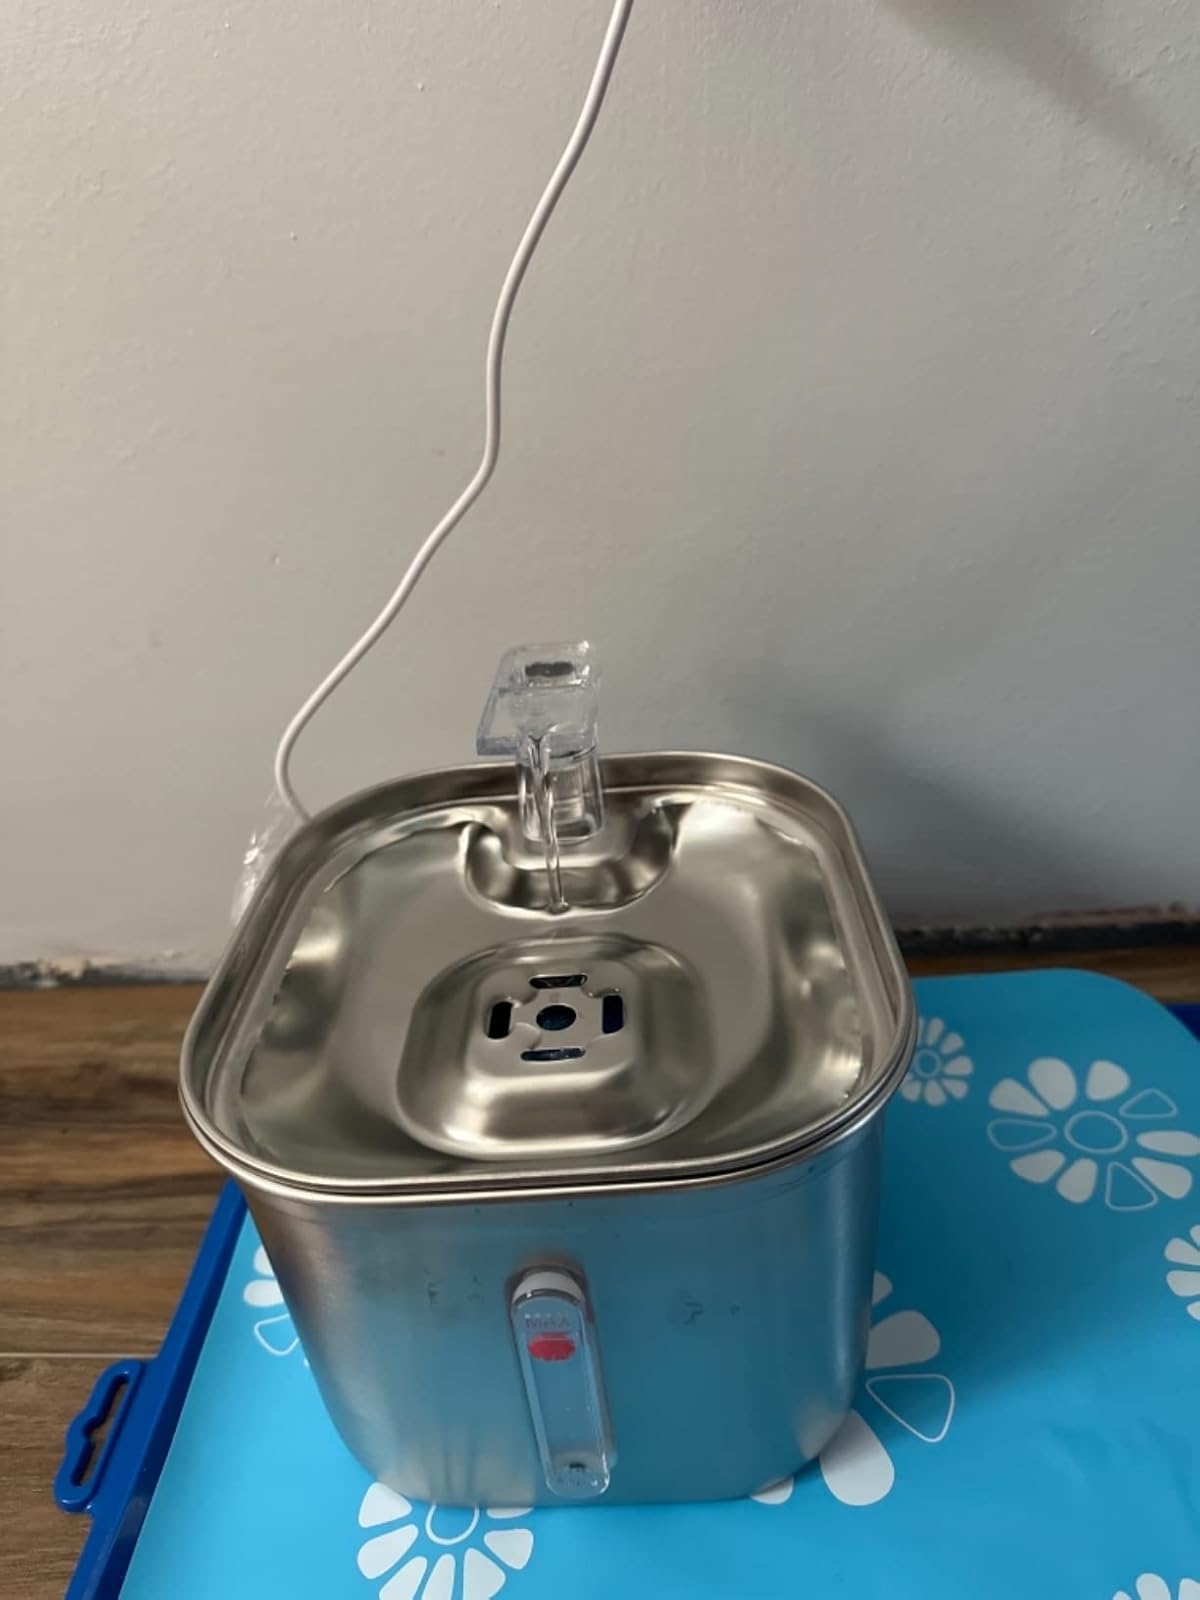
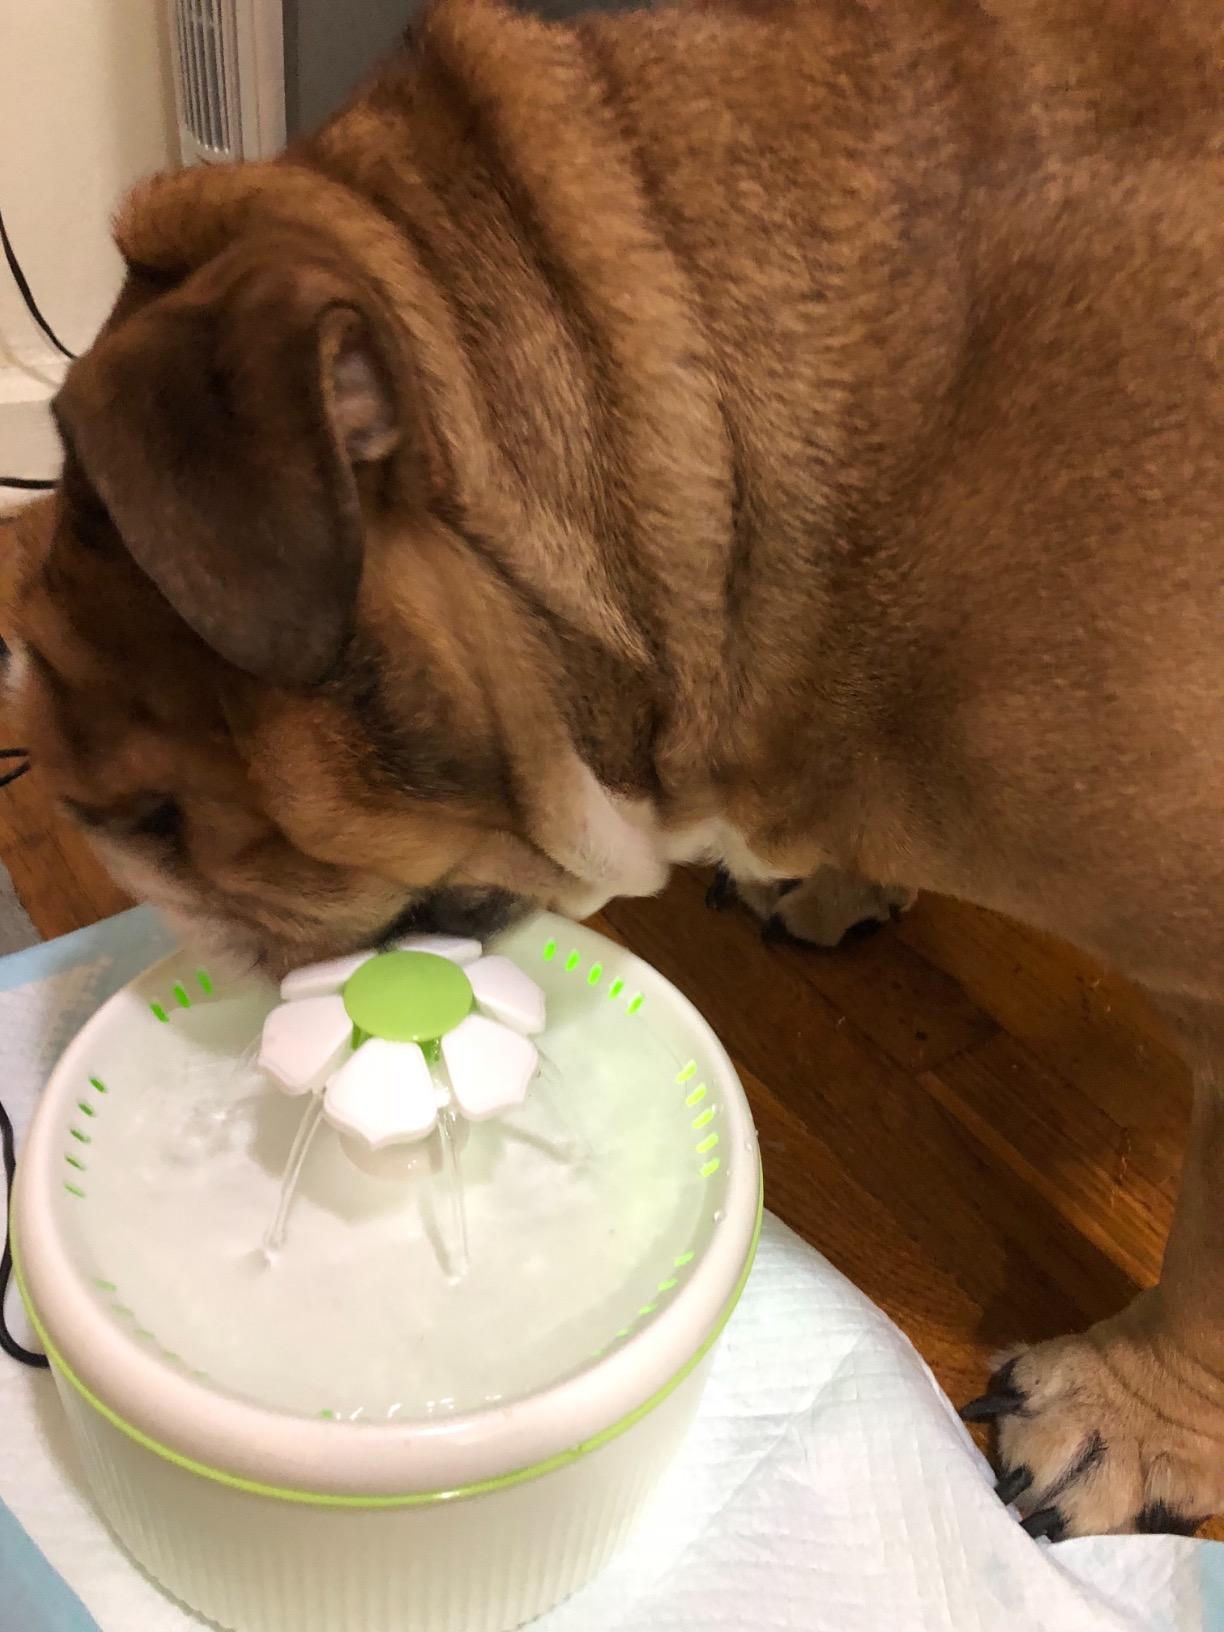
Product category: items_bowl
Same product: no